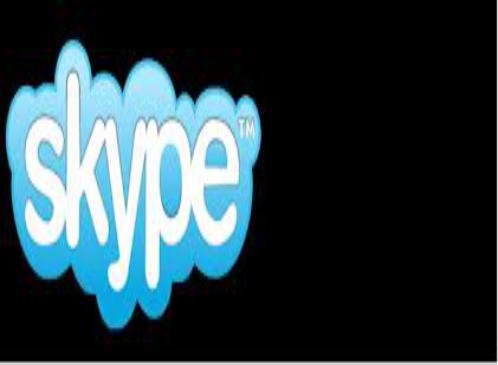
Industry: Others